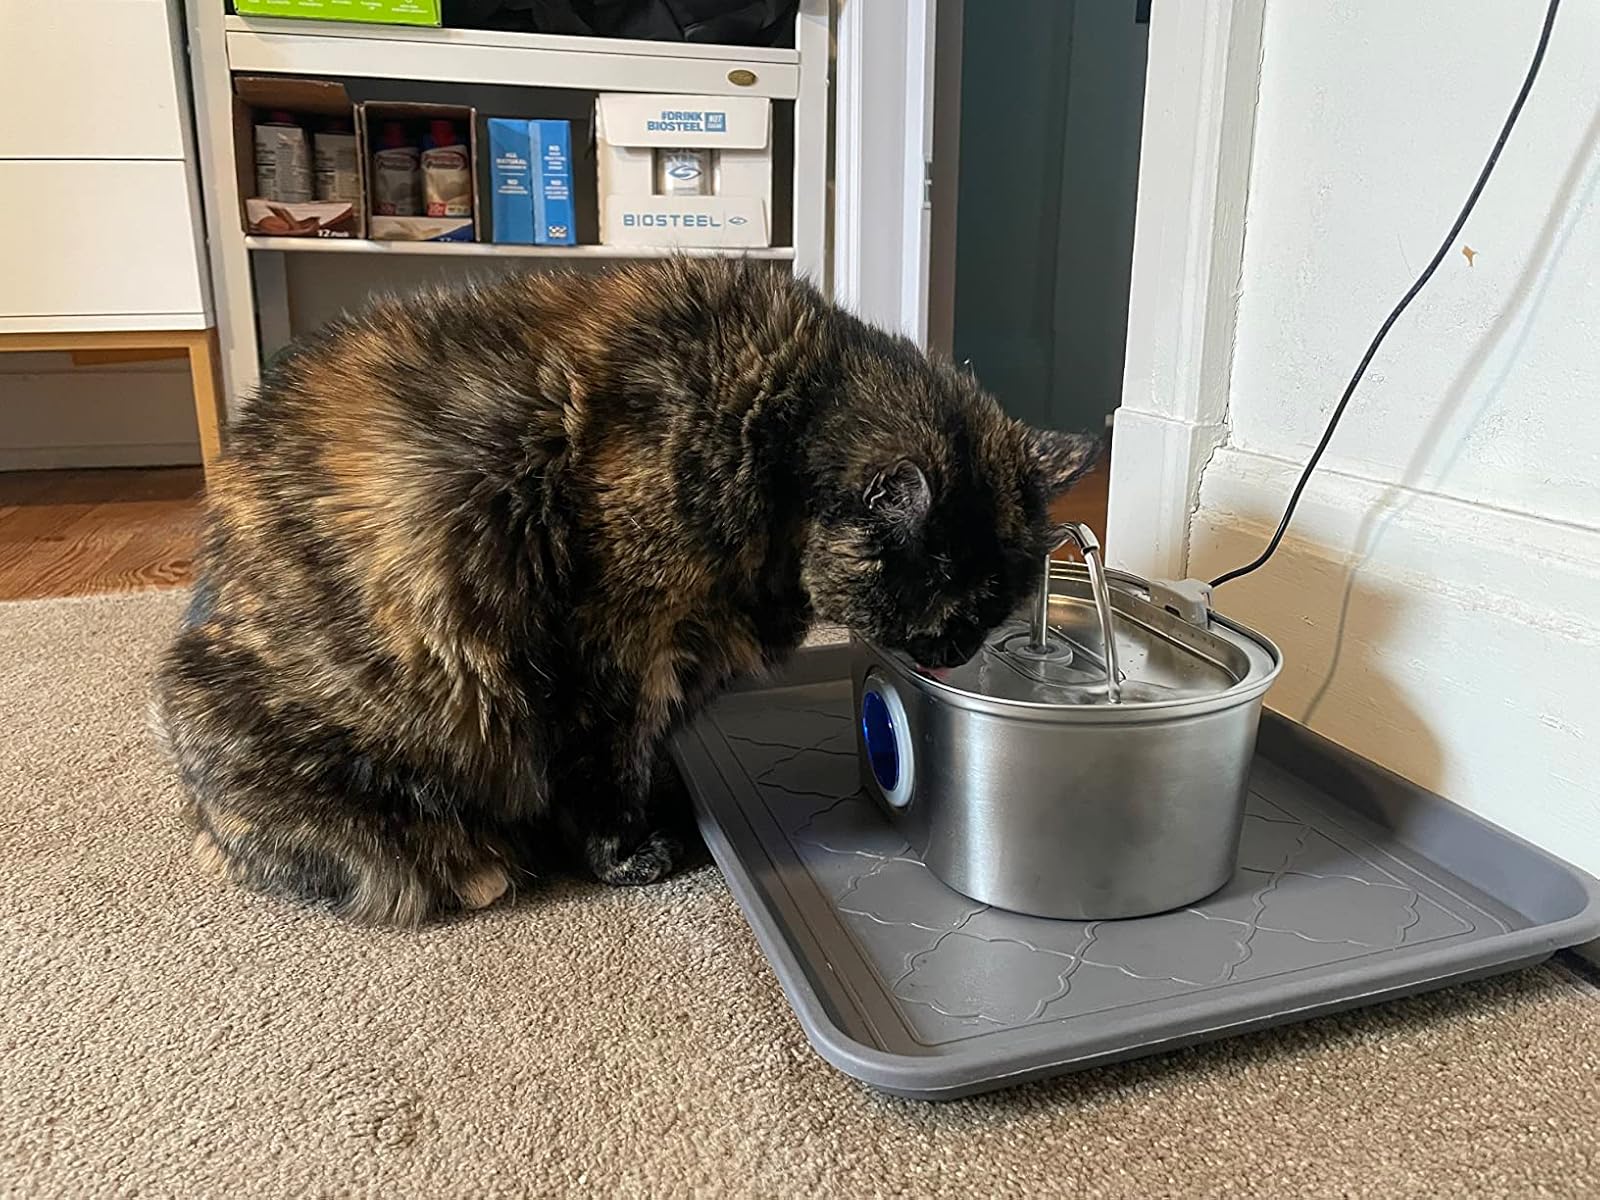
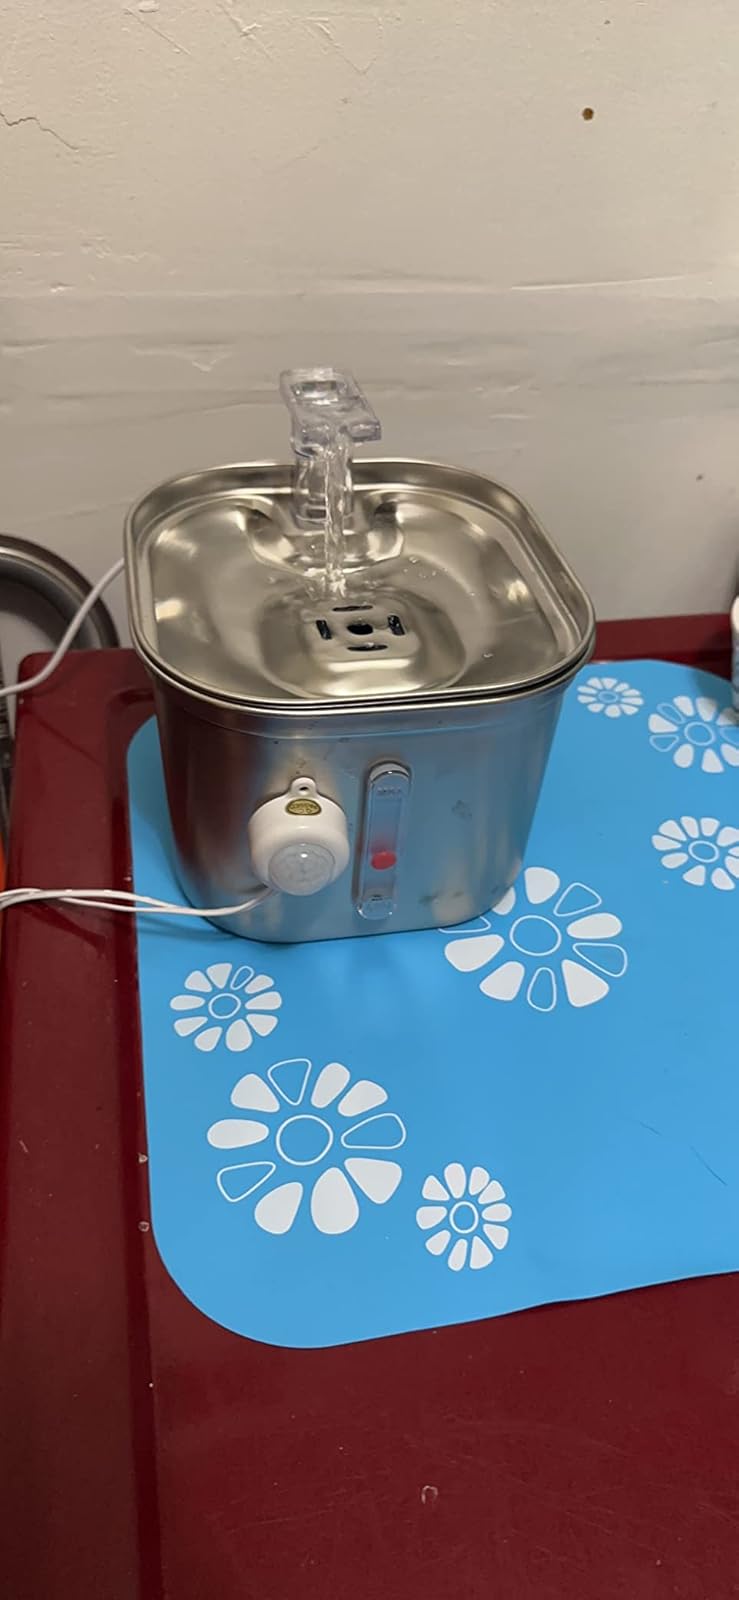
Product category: items_bowl
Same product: no